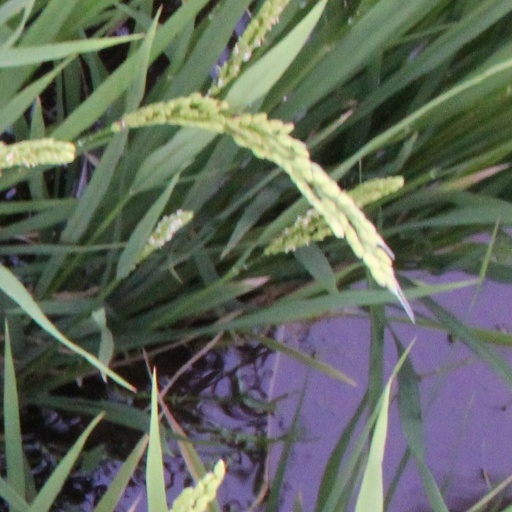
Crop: rice